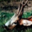
Label: deer